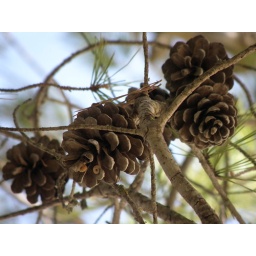
Had a picnic on the edge of the beach under this pine tree